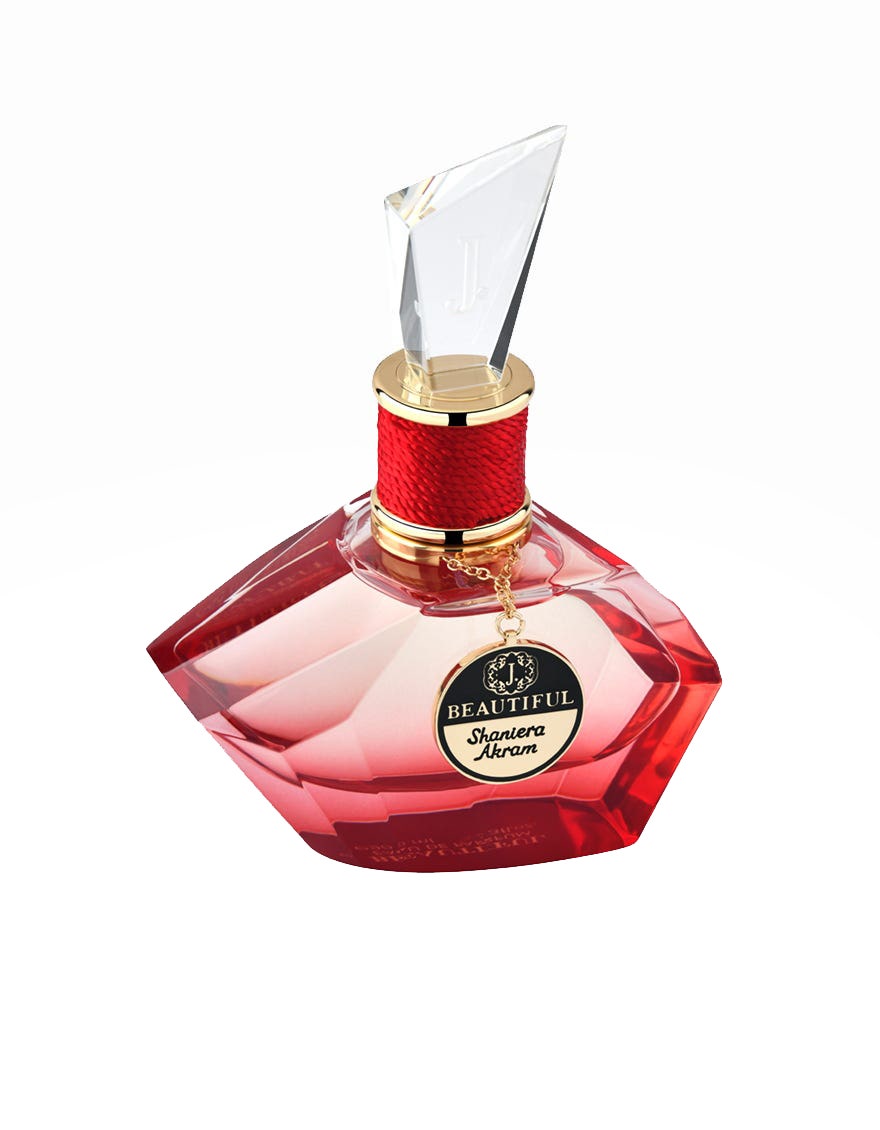
red passion eap bottle